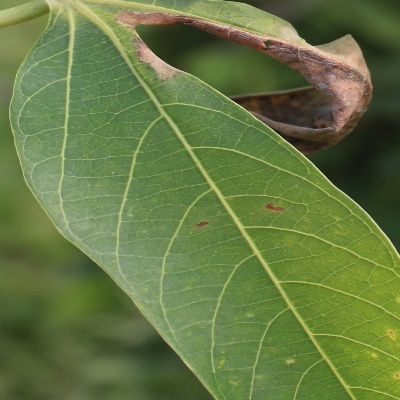
Crop: Cassava
Condition: bacterial blight